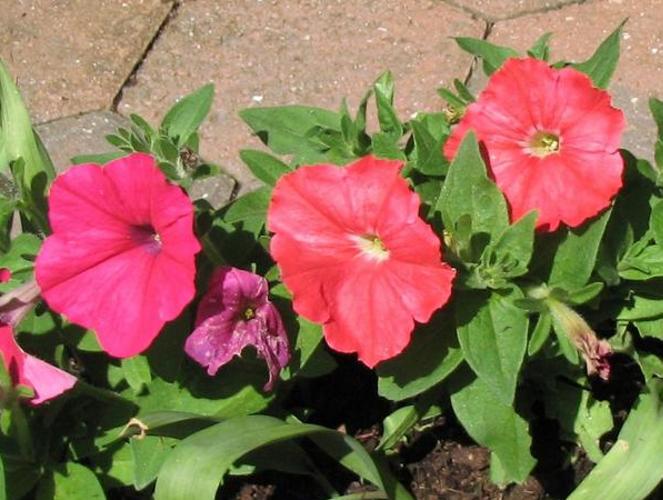
Label: petunia